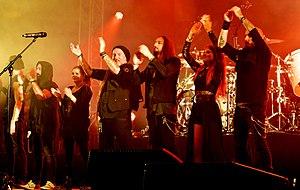
Eluveitie au Motocultor 2019
Eluveitie est un groupe de folk metal suisse, originaire de Winterthour, dans le Canton de Zurich. Le groupe est formé en 2002 par Chrigel Glanzmann, et leur premier EP, Vên, est commercialisé en 2003 suivi par la suite d'un premier album studio, Spirit, en juin 2006. En novembre 2007, Eluveitie signe avec le label Nuclear Blast. Le premier titre de cette collaboration, Slania, est publié en février 2008. L'album atteint la 35ᵉ place des classements musicaux suisses, et la 72ᵉ des classements musicaux allemands. En avril 2009 sort un album acoustique, Evocation I - The Arcane Dominion. Il est suivi en février 2010 d'Everything Remains as It Never Was. Eluveitie fait paraître Helvetios, un autre album de folk metal, en 2012. Le groupe sort un nouvel album le 1ᵉʳ août 2014, Origins.